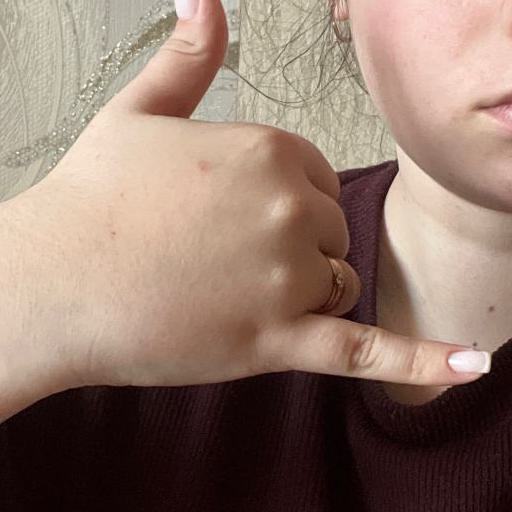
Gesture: call